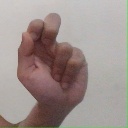
अक्षर: ढ